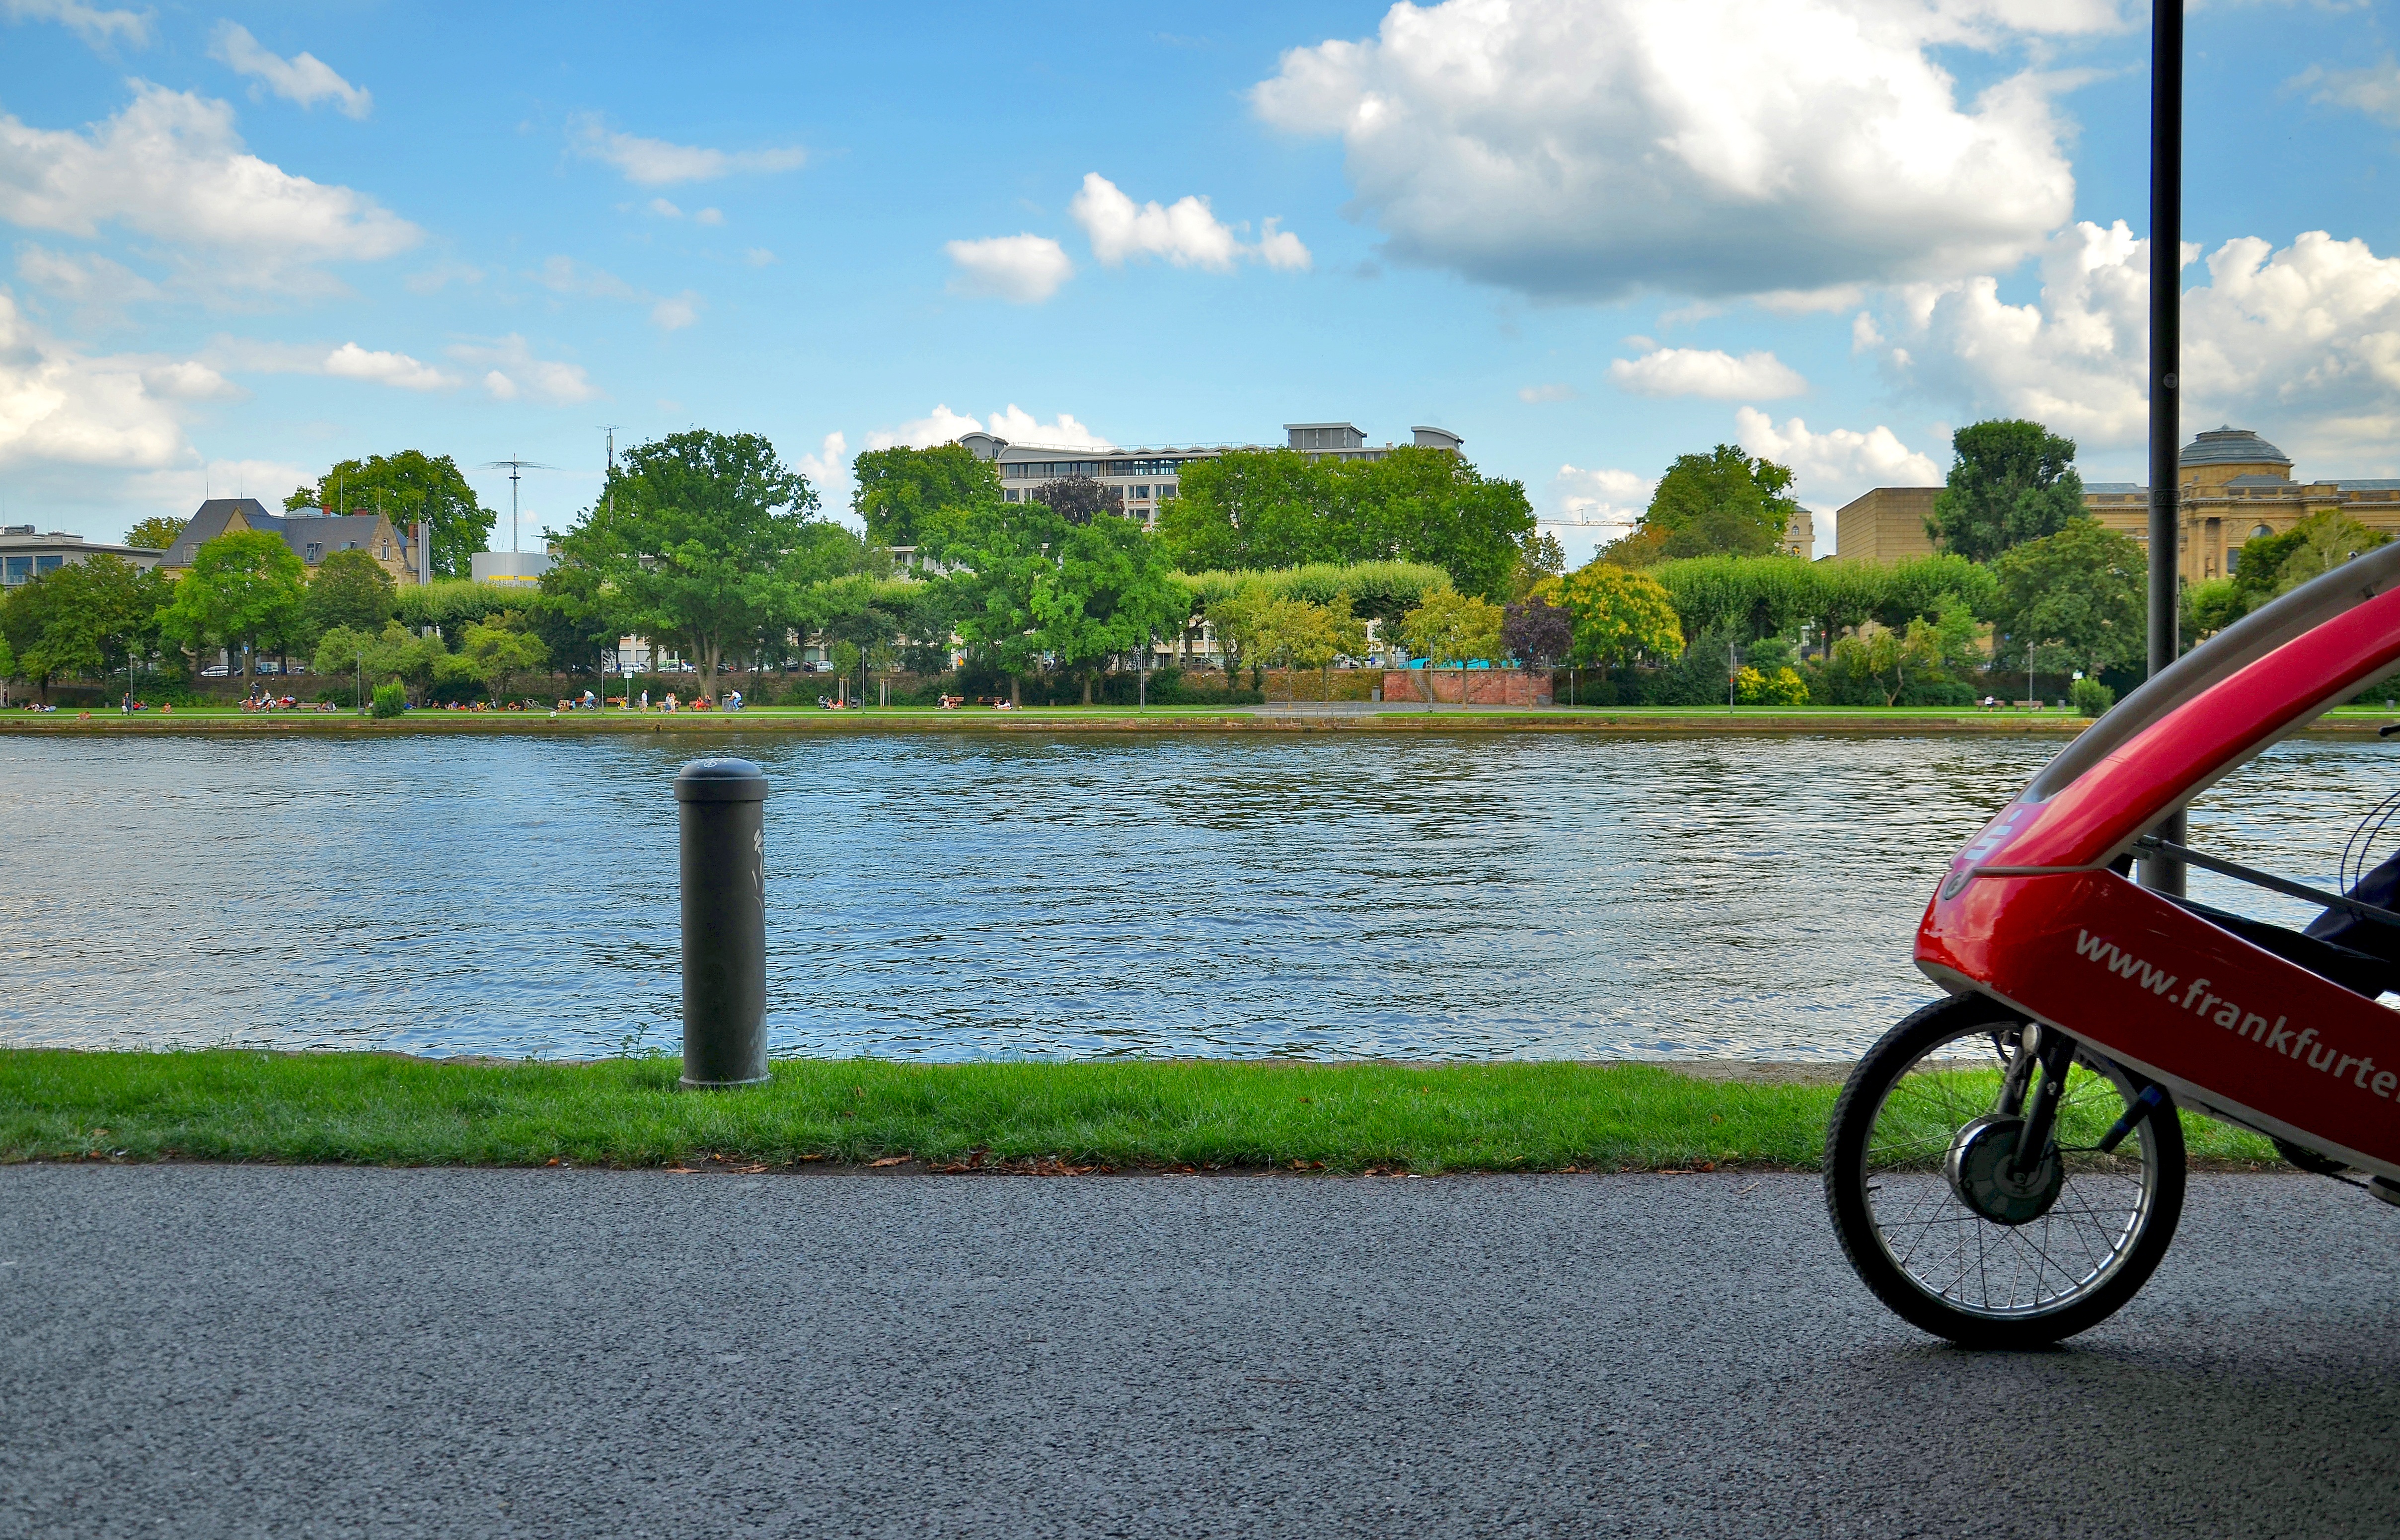
sky, lake, bicycle, bike, vehicle, waterway, clouds, boating, germany, main, frankfurt am main germany, frankfurt, summer day